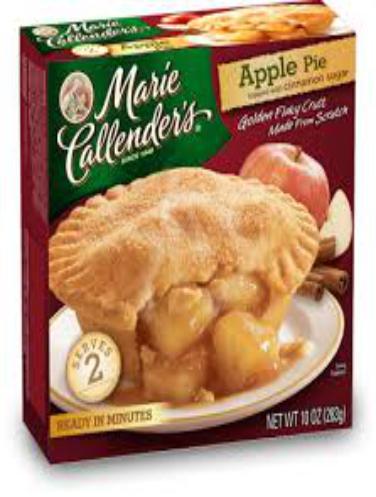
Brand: Marie Callender's
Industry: Food